Nickel extraction

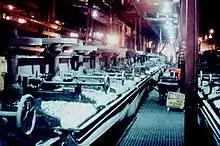
Froth flotation in a copper and nickel ore processing plant, in 1973, at Falconbridge, Ontario.

Extractive metallurgy of nickel is the set of operations that allow the manufacture of nickel metal from ore. It also concerns the recycling of metallurgical waste containing nickel (40% of nickel consumed in 2005 is recycled.).